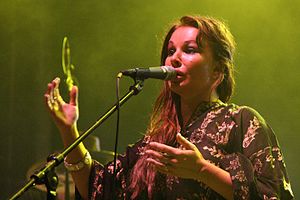
Natacha Atlas
Natacha Atlas i koncert med Transglobal Underground på TFF.Rudolstadt, 2009
Natacha Atlas er en belgisk musiker, der forbinder arabiske og afrikanske elementer med moderne elektronisk musik. Hendes familie har rødder i Egypten, Palæstina og Storbritannien, og gennem det meste af sit liv har hun rejst omkring i verden med udgangspunkt i sine skiftende hjem i Bruxelles, Grækenland, Egypten og Storbritannien. De mange forskellige kulturer har i høj grad påvirket hende og hendes musik.